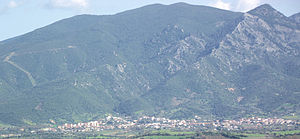
Nuxis
Nuxis er en by og en kommune i provinsen Sud Sardegna i regionen Sardinien i Italien. Byen ligger i 196 meters højde og har 1.566 indbyggere. Kommunen har et areal på 61,59 km² og grænser til kommunerne Assemini, Narcao, Santadi, Siliqua og Villaperuccio.